Darwin, Northern Territory

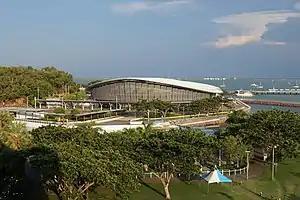
Darwin Convention Centre

As of 2021, 41.7% of Darwin had no religion, so described. The largest religious denomination was Roman Catholicism (18.2%) and Anglican (5.2%).